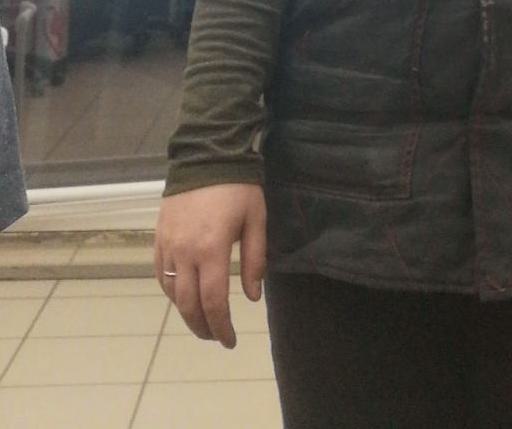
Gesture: no_gesture